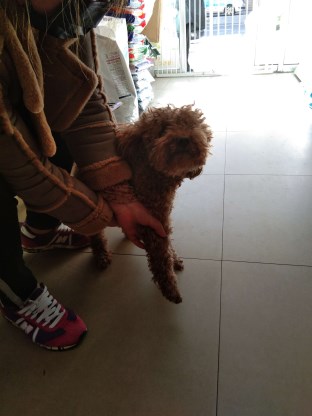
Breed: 7449-n000128-teddy